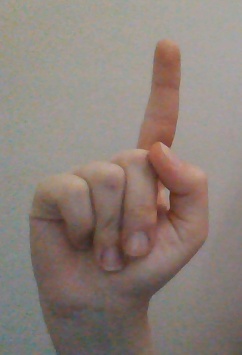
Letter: bb